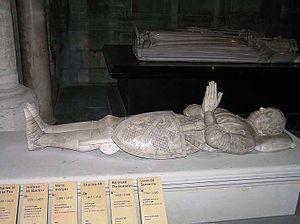
Saint-Denis (Île-de-France), basilique nécropole royale, gisant du connétable Bertrand du Guesclin (1320 - 1380), héros de la guerre de Cent Ans.